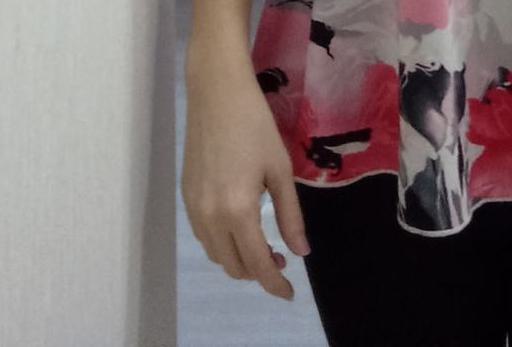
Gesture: no_gesture